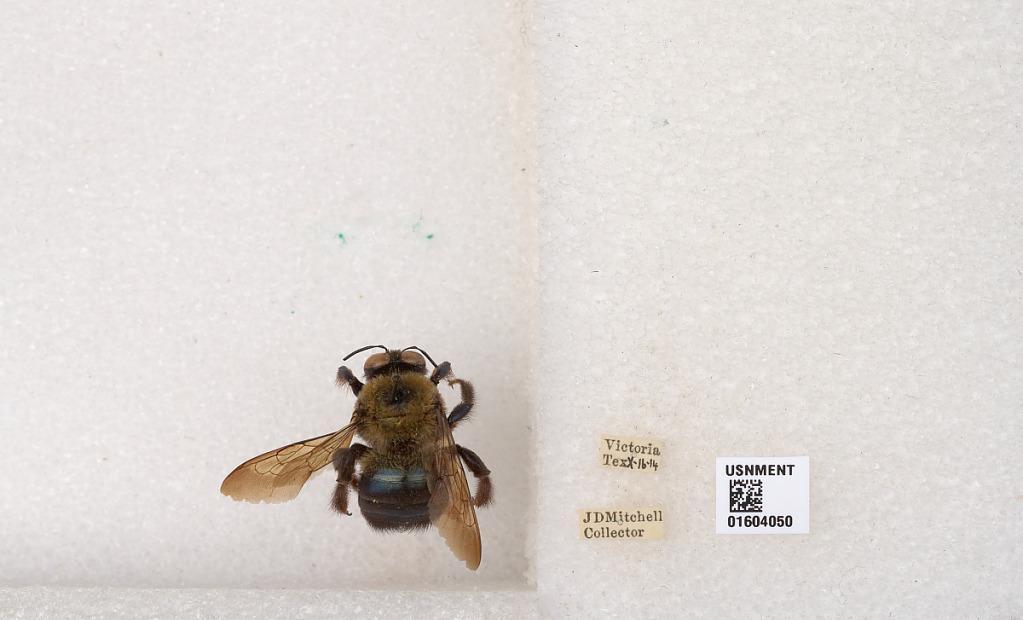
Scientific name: Xylocopa (Xylocopoides) virginica virginica (Linnaeus)
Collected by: J. Mitchell
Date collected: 1914-10-16
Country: United States
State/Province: Texas
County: Victoria
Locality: Victoria